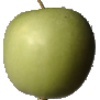
Label: Apple Granny Smith 1